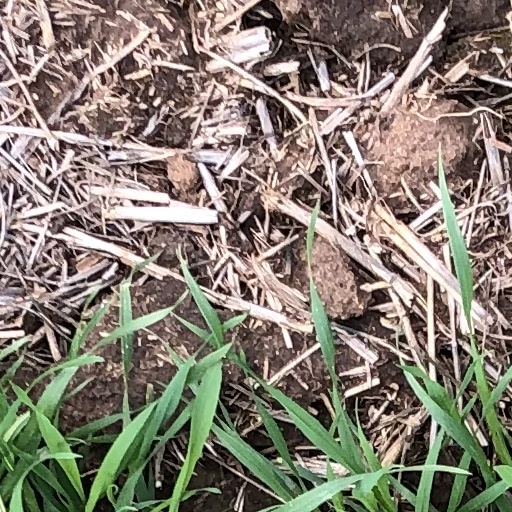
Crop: wheat